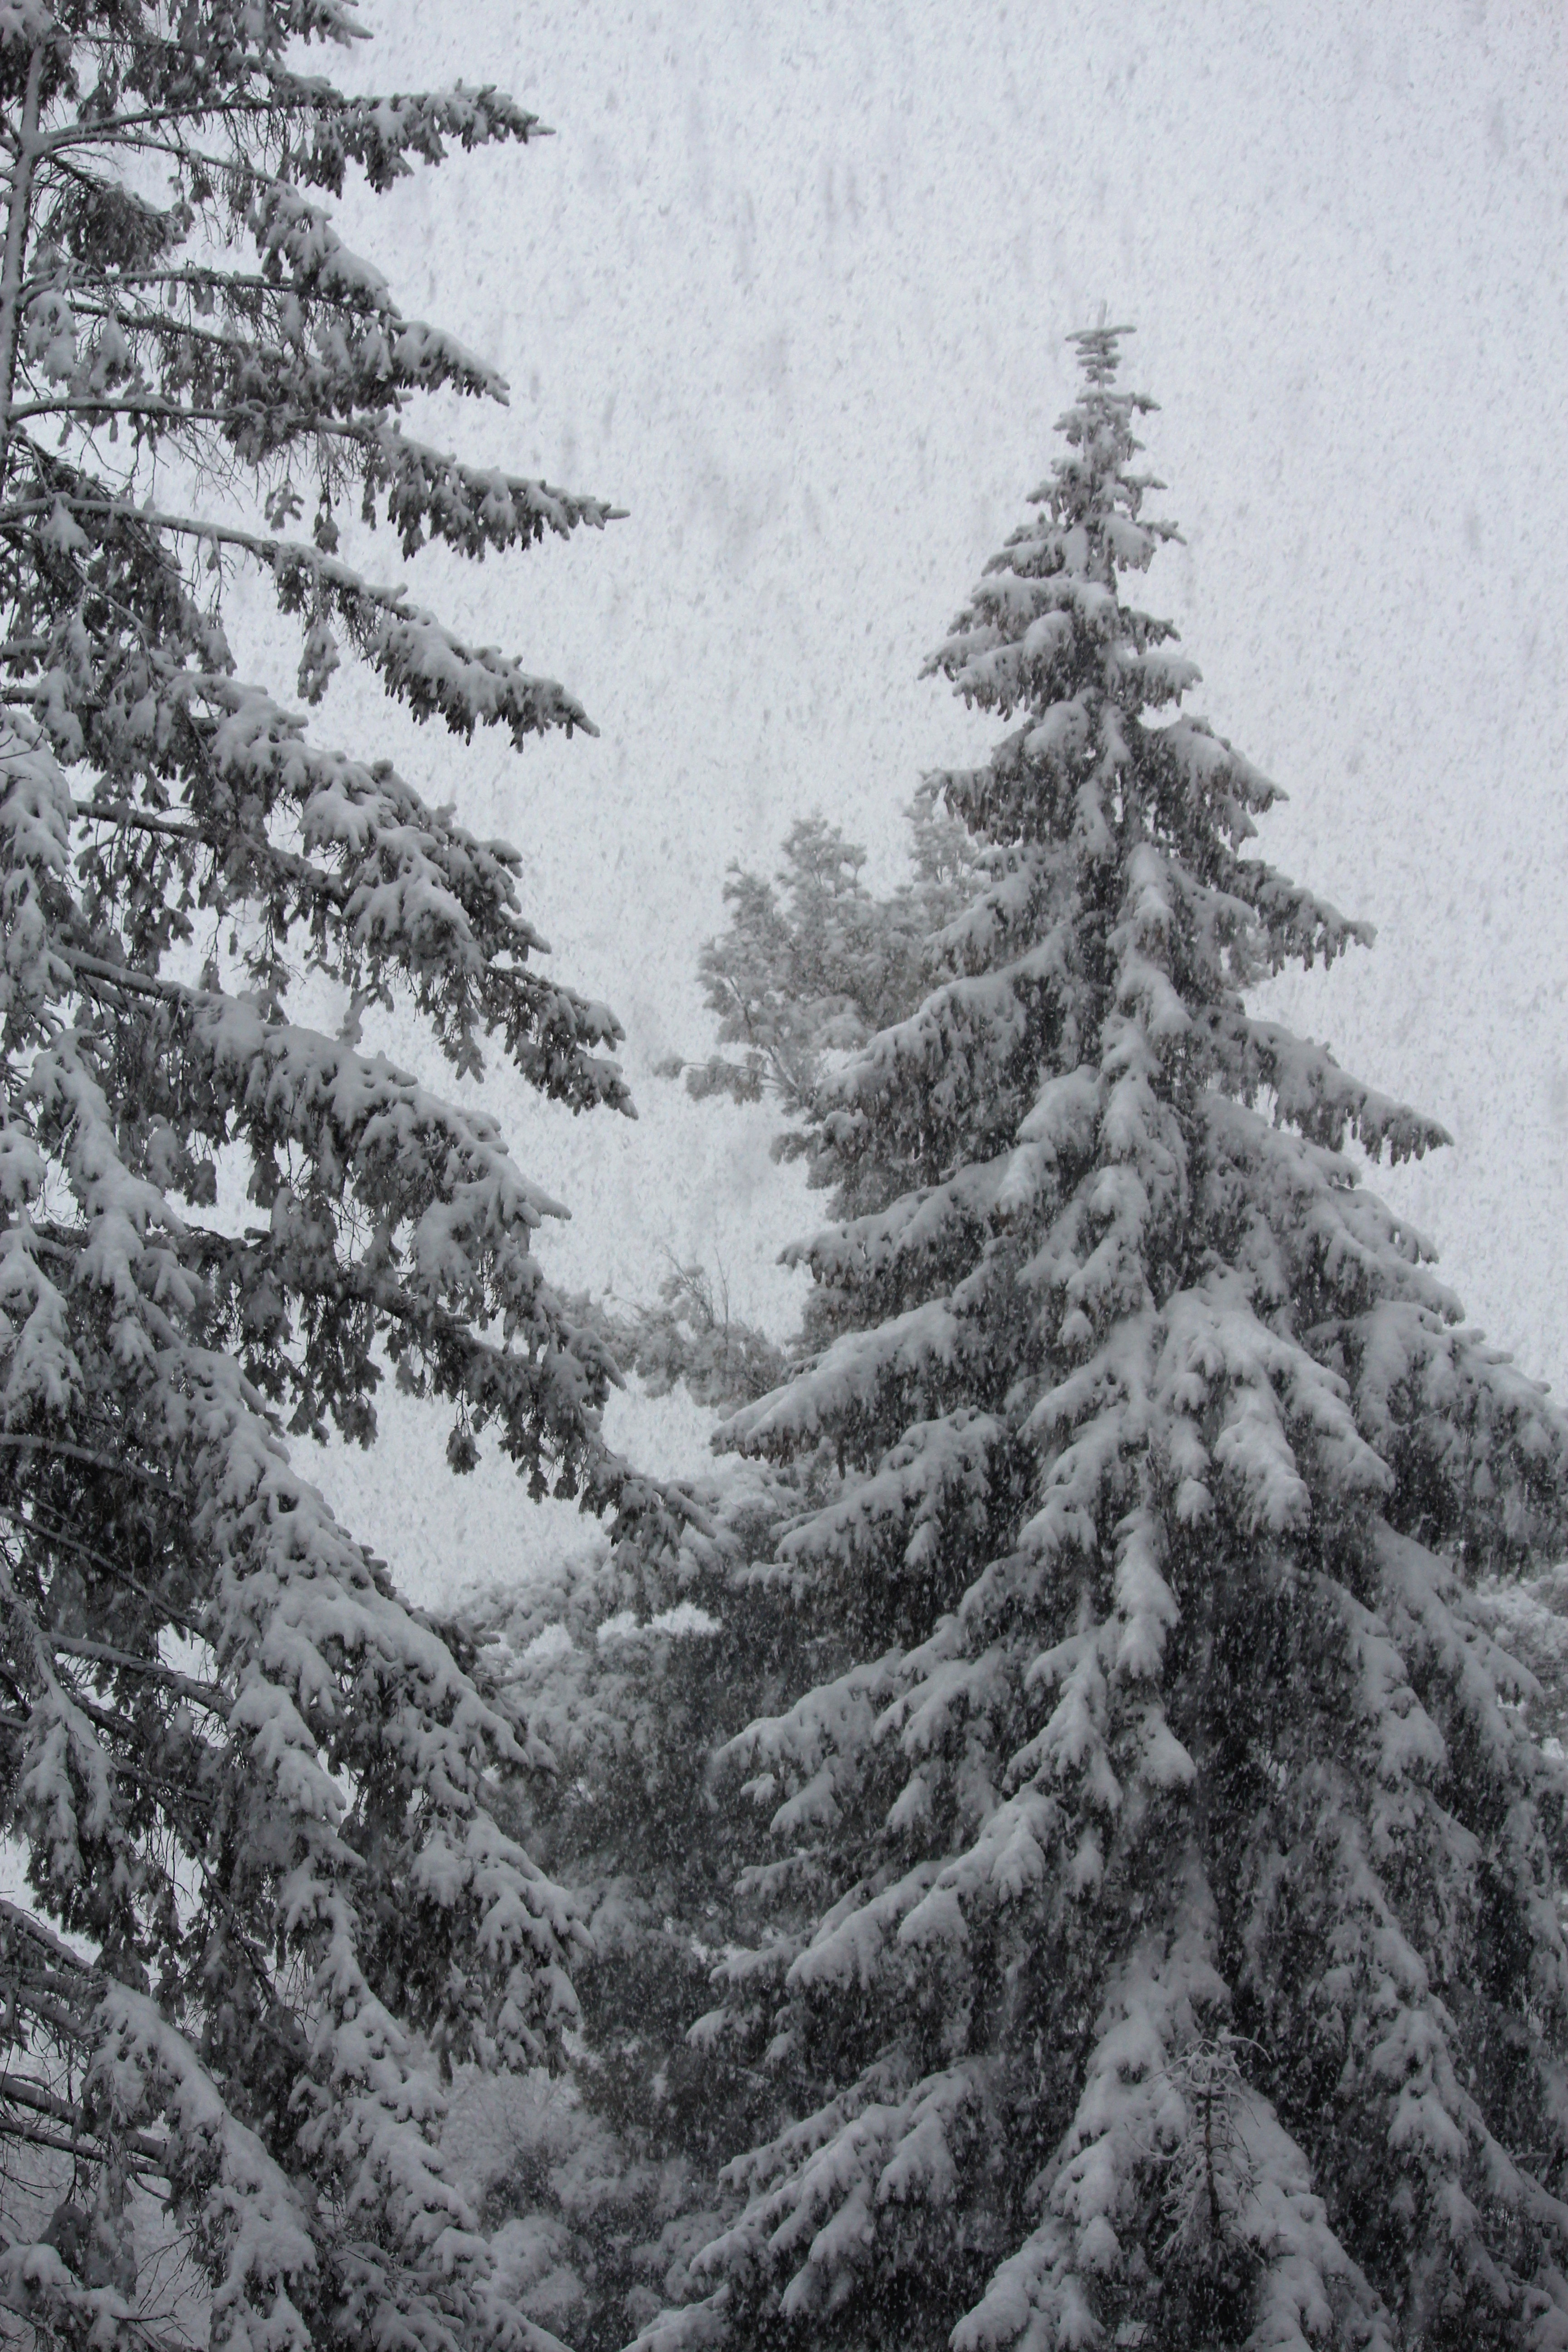
landscape, tree, nature, forest, outdoor, branch, snow, cold, winter, plant, white, frost, pine, evergreen, weather, fir, season, conifer, spruce, larch, freezing, pine trees, winter trees, snow white, pine family, woody plant, temperate coniferous forest, land plant, geological phenomenon